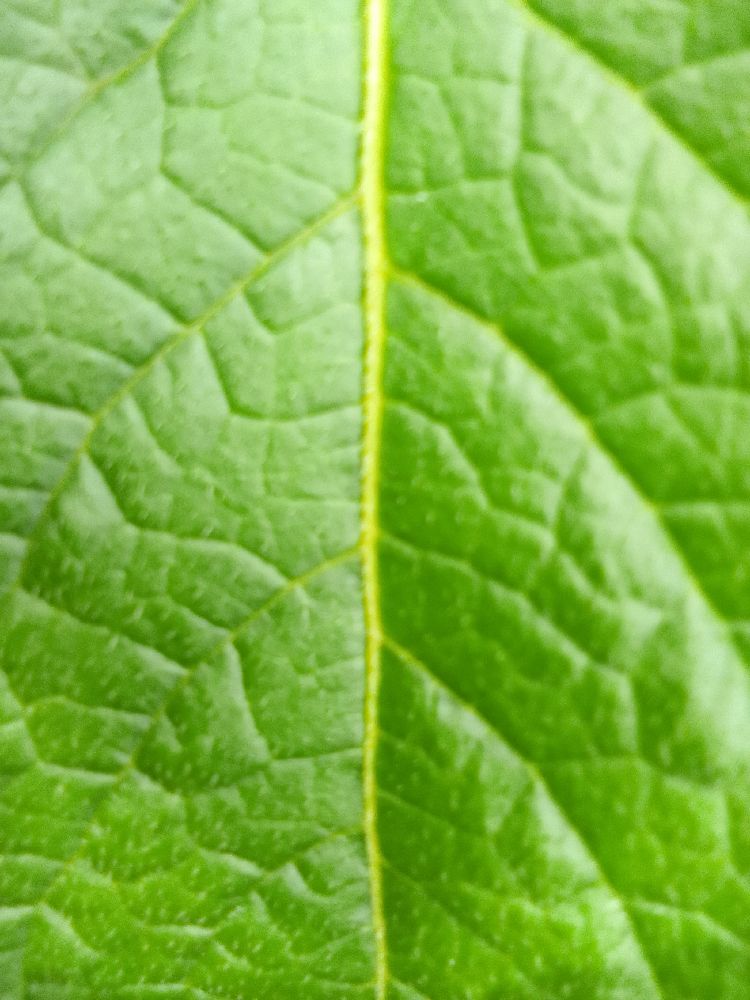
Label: Healthy